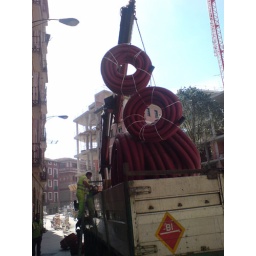
My feet in the sky of Bilbao and my head in San Francisco street